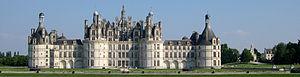
Un certain nombre d'œuvres cinématographiques et télévisuelles ont été tournés dans le département de Loir-et-Cher.
L’économie de la culture est la branche de l'économie s'intéressant aux aspects économiques de la création, de la distribution et de la consommation d'œuvres d'art. Longtemps cantonné aux beaux-arts, à l'édition, aux arts décoratifs, à la musique et aux spectacles vivants dans la tradition anglo-saxonne, son spectre s'est élargi depuis le début des années 1980 à l'étude des particularités des industries culturelles ainsi qu'à l'économie des institutions culturelles.